MG 11

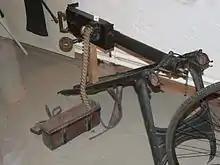
Maschinengewehr Modell 1894 on its knee mount.

Between 1891 and 1894 Switzerland procured 72 heavy machine guns, designated MG 94, from Maxim and Nordenfelt in London. These weapons were issued to fortress troops and mountain troops and were operational until 1944 as spare arms with the Territorial Battalion. The MG 94 was mounted at the front end and at the rear on the knees of the gunner. Two leather padded rings on the left and on the right sides of the breech of the weapon rested on the knees of the machine gunner sitting behind it and permitted sweeping fire. The machine gun MG 94 was chambered for the 7.5x53.5 mm GP 90 cartridge and was later, along other minor technical modifications, adapted for firing the more powerful 7.5x55 mm GP 11 cartridge. Six MG 94s had their water-cooling mantles drilled and cut open, making these guns air-cooled and thus water-free and lighter for use as aircraft machine guns. These six MG 94 air-cooled guns were taken out of service in 1944.